Charles Edward Faxon

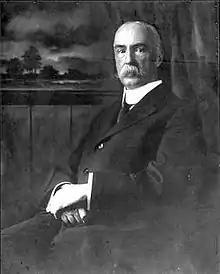

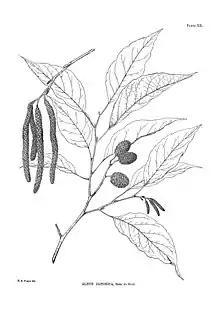

Charles Edward Faxon (January 21, 1846 – February 6, 1918) was an American botanical artist and instructor of botany born in Jamaica Plain, Massachusetts.